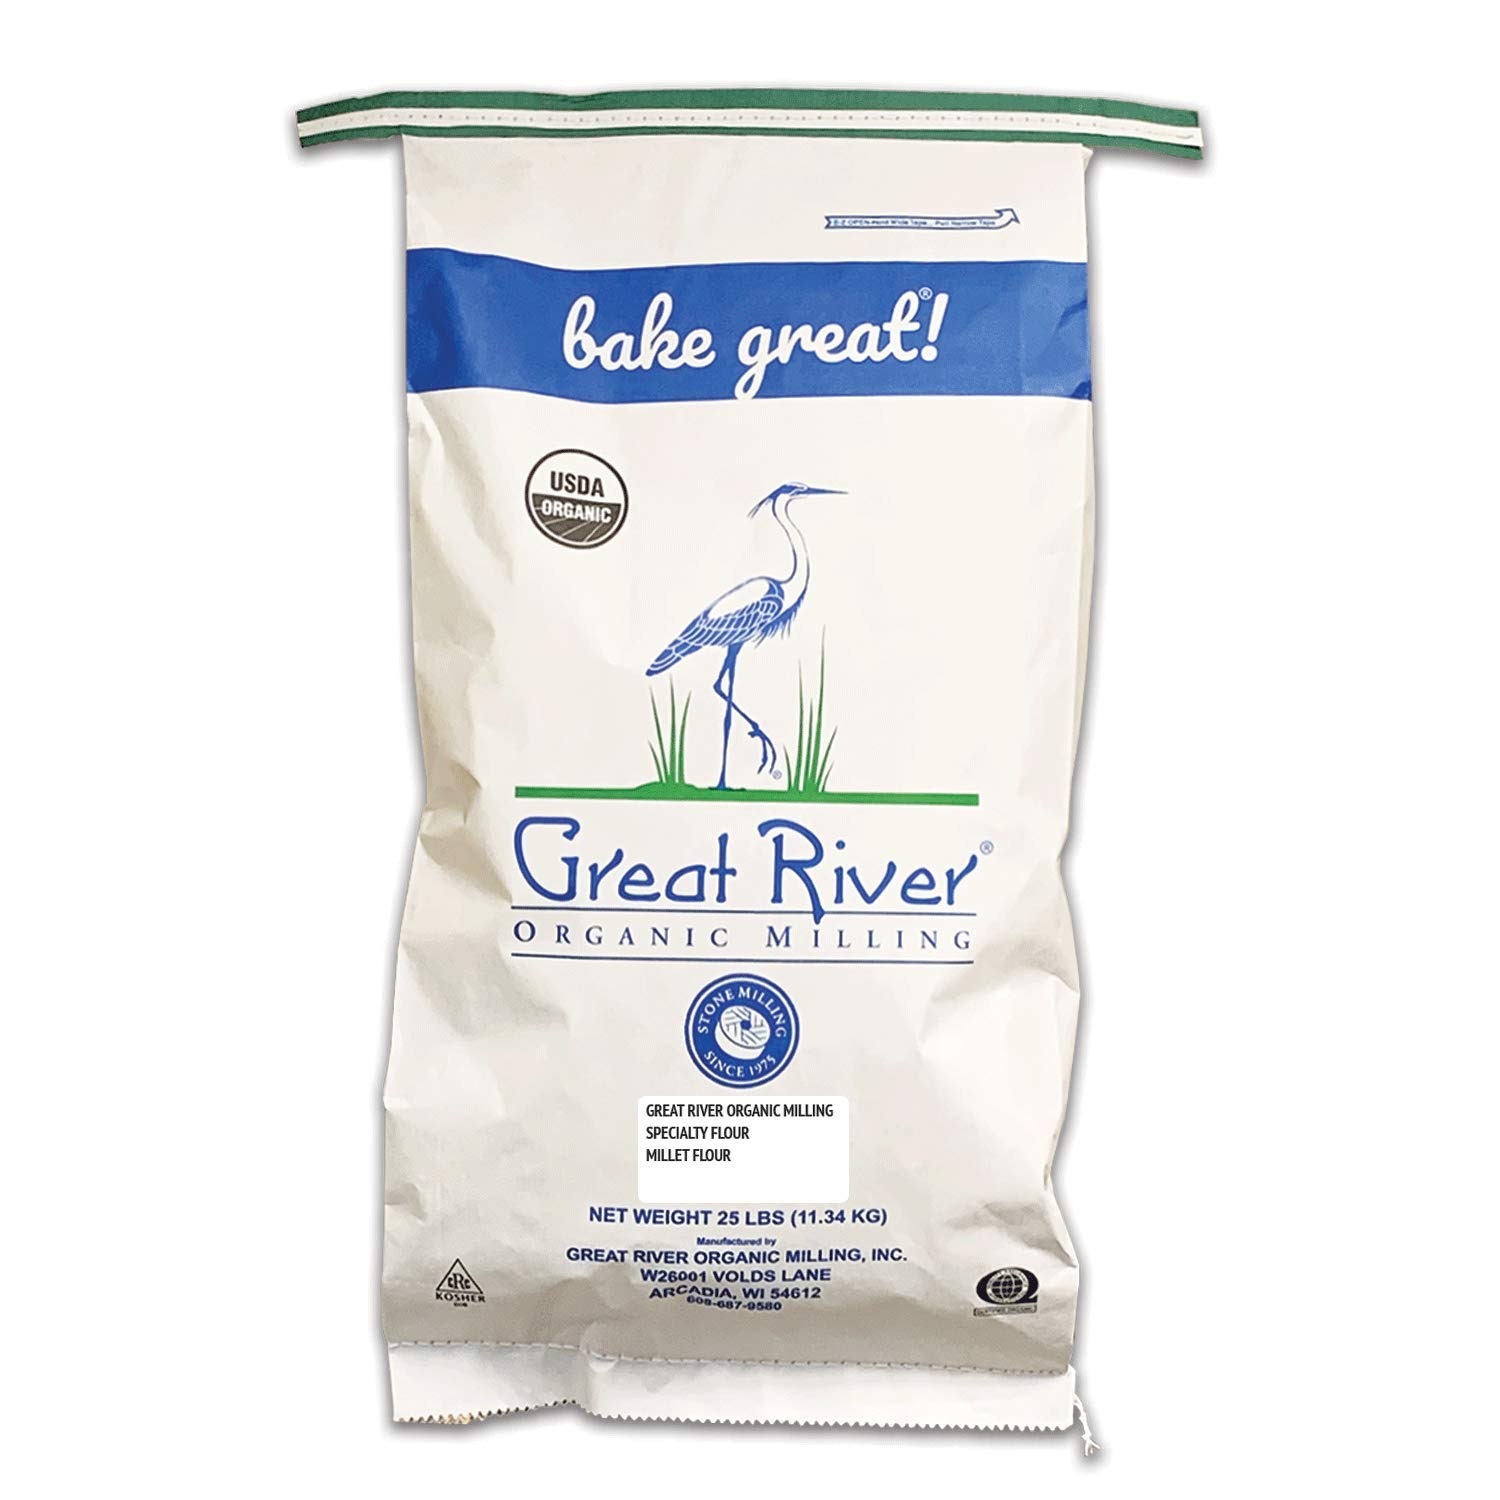
Item Name: Great River Organic Milling, Specialty Flour, Millet Flour, Stone Ground, Organic, 25-Pounds (Pack of 1)
Bullet Point 1: Contains 1 - 25 pound bag
Bullet Point 2: It is a more complete protein than any of the other grains and is easily digested
Bullet Point 3: As a flour it can be added to any baked good for nutritional enhancement
Bullet Point 4: Certified organic and kosher approved
Bullet Point 5: Grown and harvested in the USA
Value: 400.0
Unit: Fl Oz

Price: 77.43